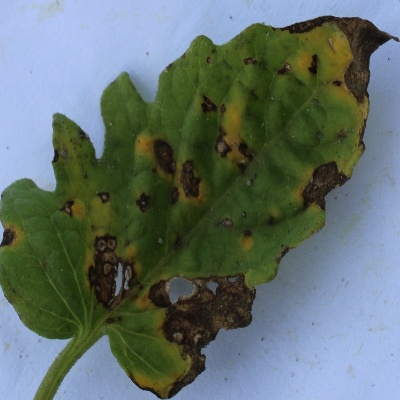
Crop: Tomato
Condition: leaf blight